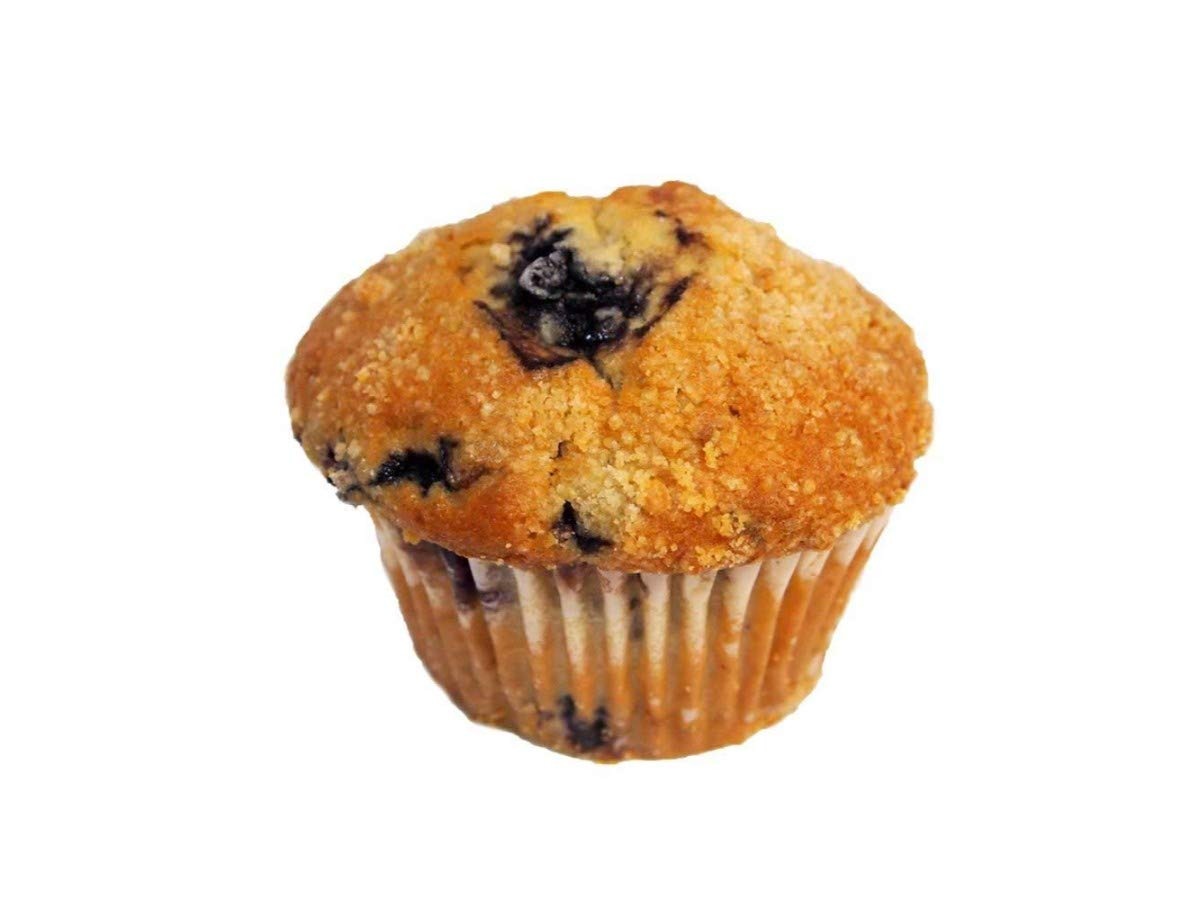
Item Name: Muffin Town Blueberry Muffin, 5 Ounce -- 24 per case.
Value: 5.0
Unit: Ounce

Price: 88.93